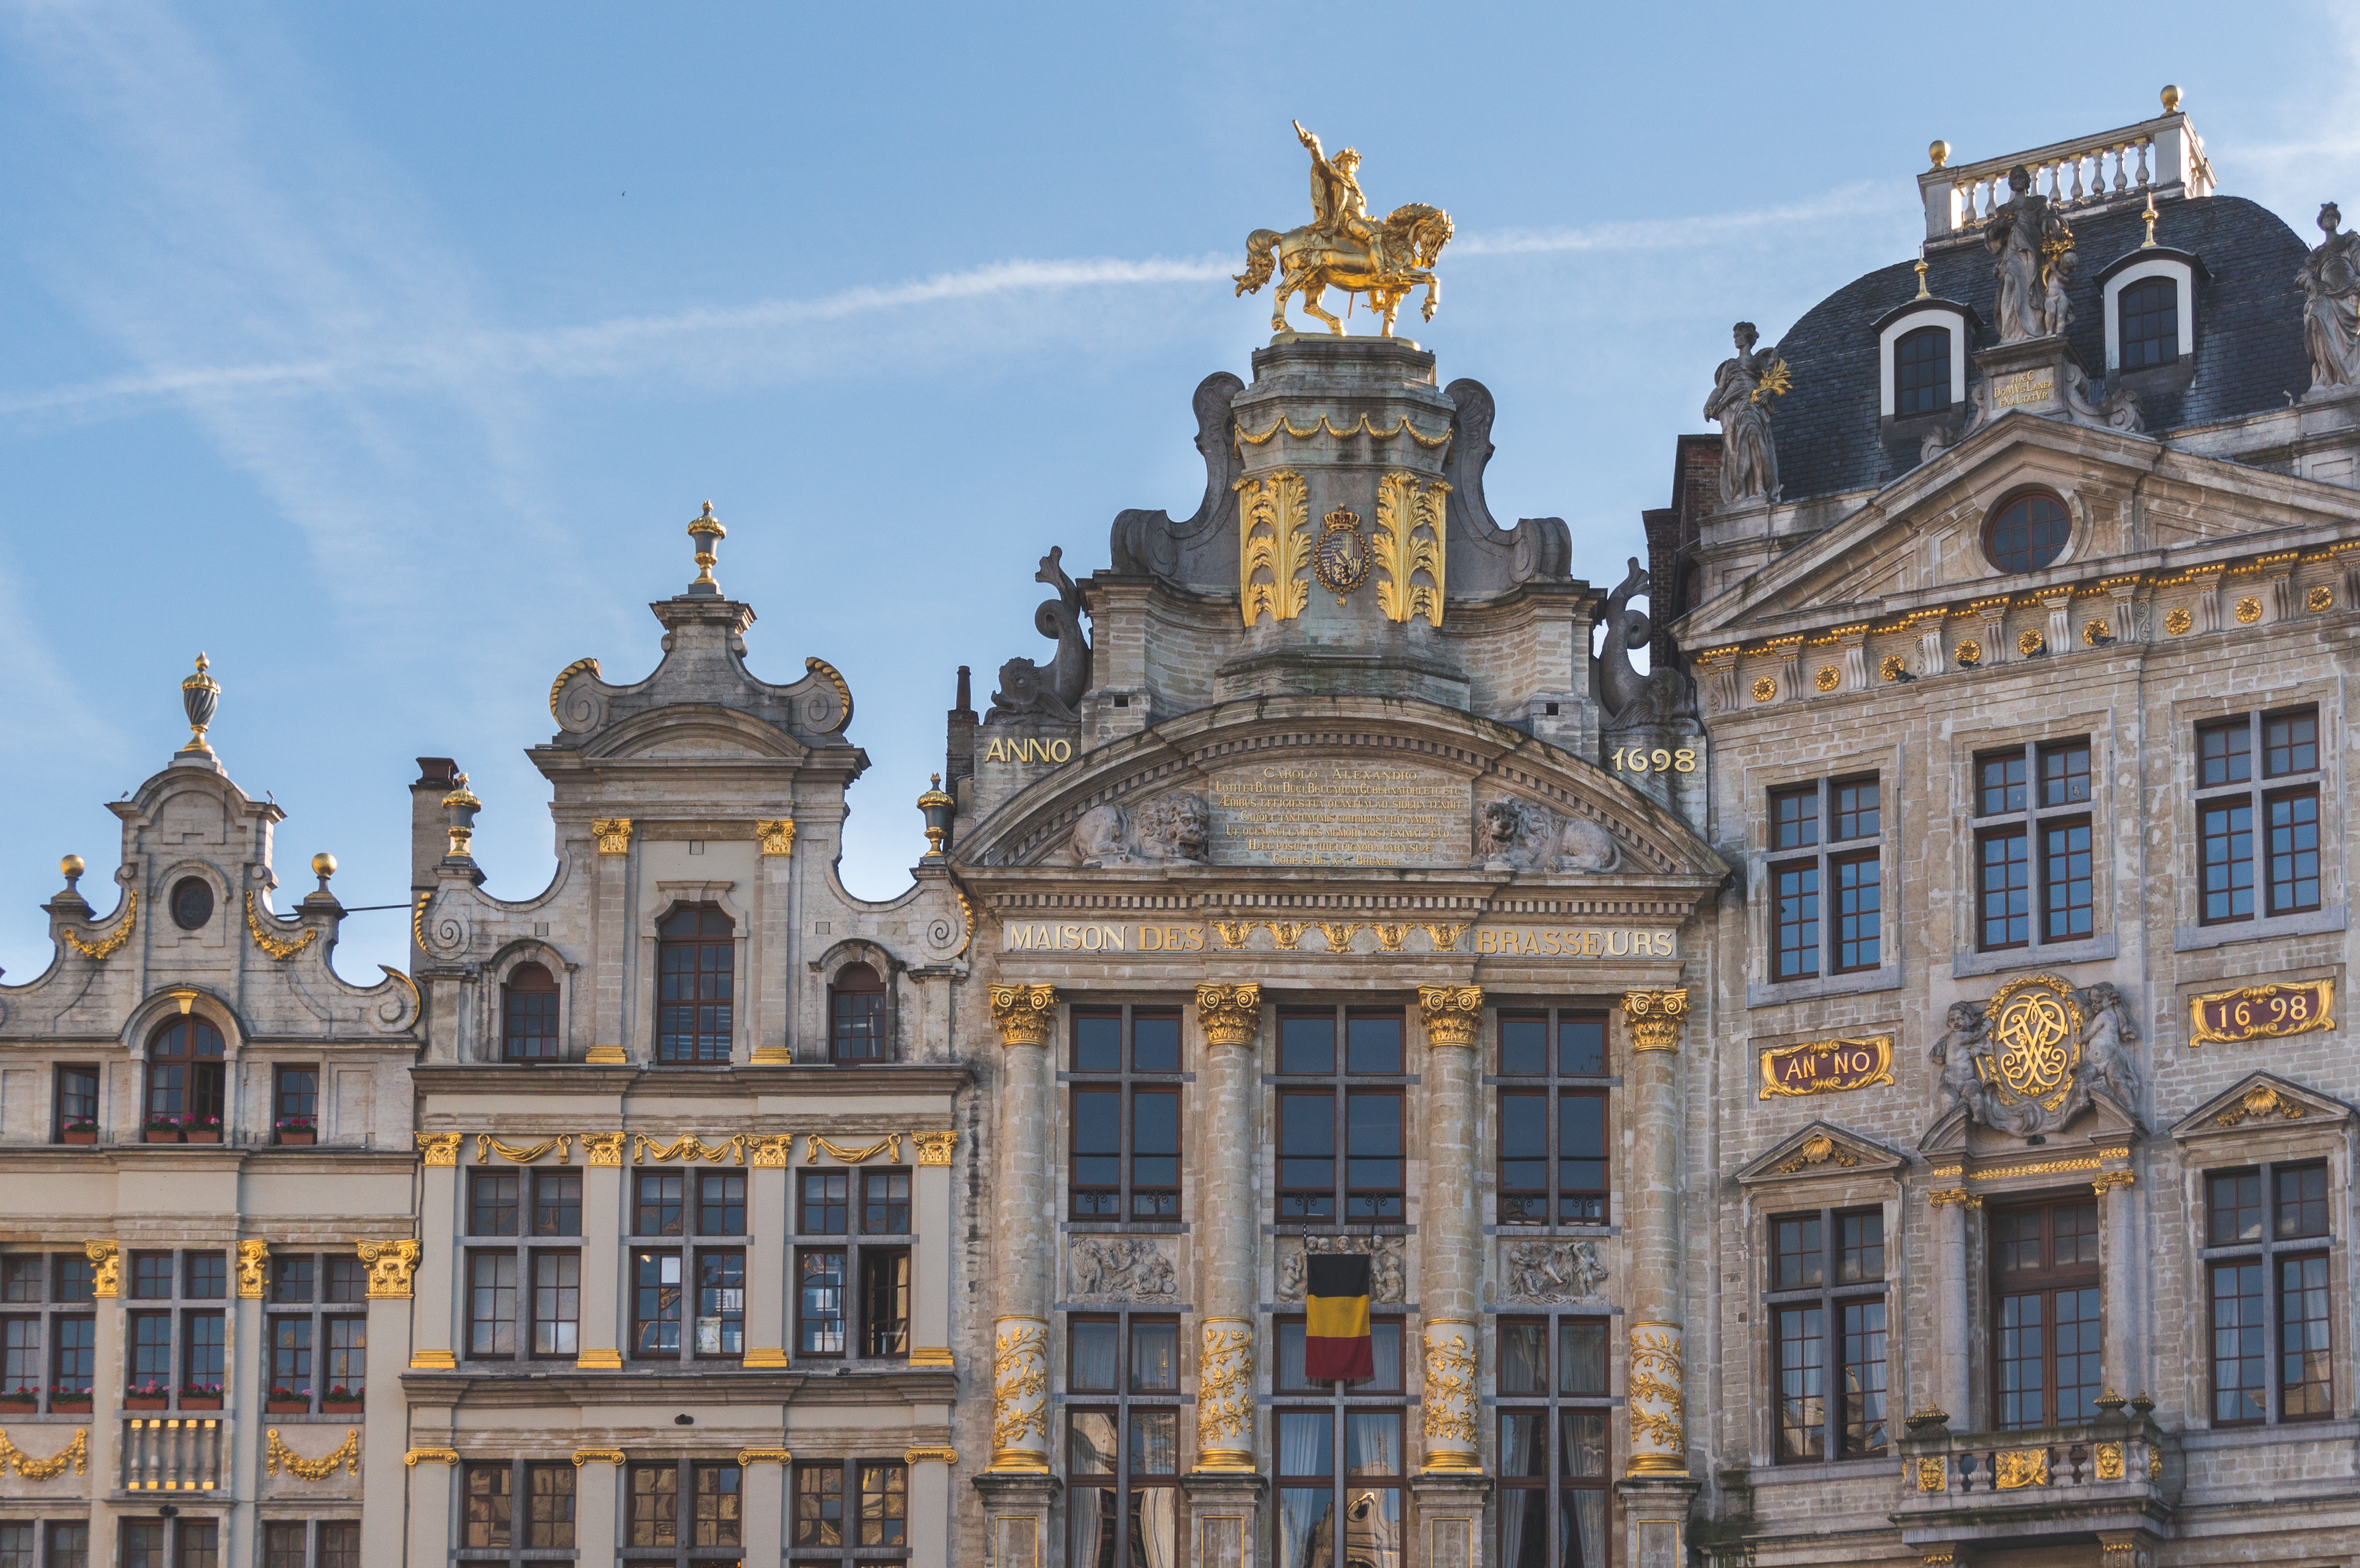
architecture, town, building, palace, city, cityscape, plaza, landmark, facade, church, cathedral, town square, basilica, estate, metropolis, classical architecture, seat of local government